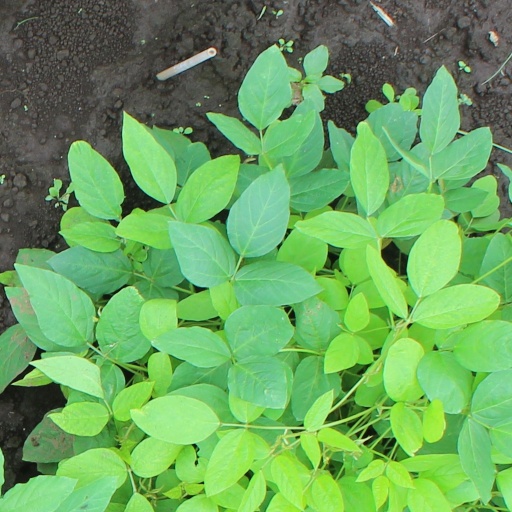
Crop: soybean